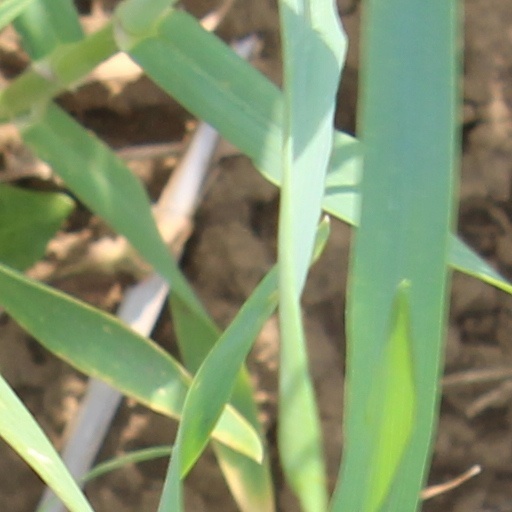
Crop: wheat